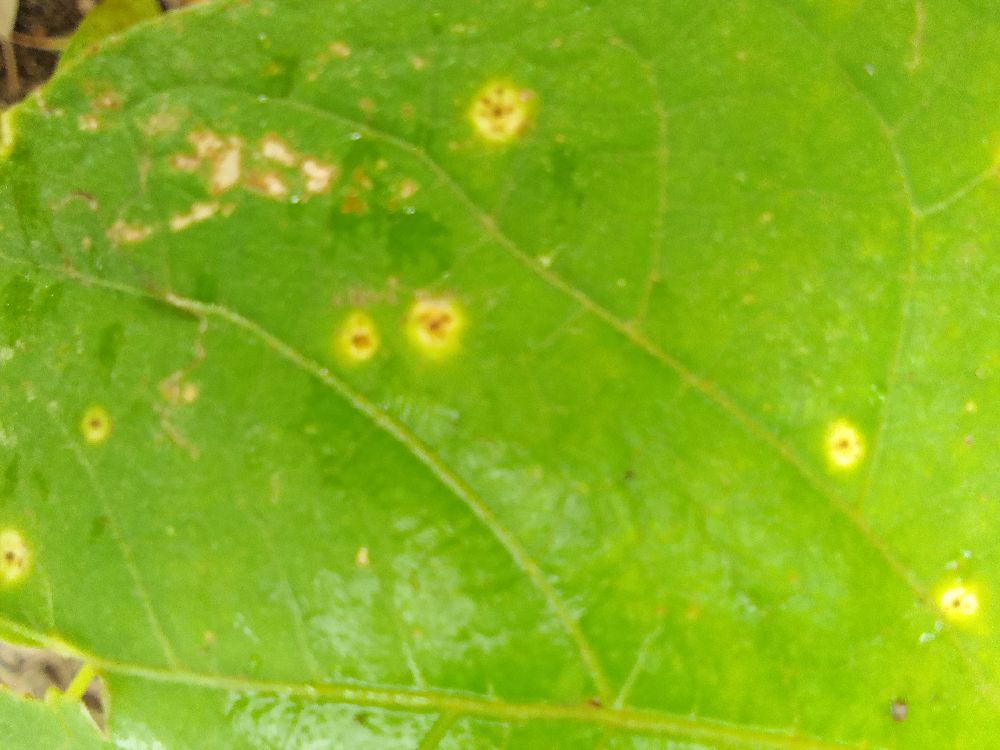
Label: rust